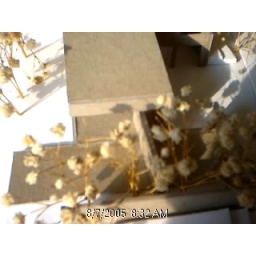
there is a wall running N/S that bisects the courtyard. The deck hangs over the dropoff to the left (W)